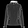
Label: Coat